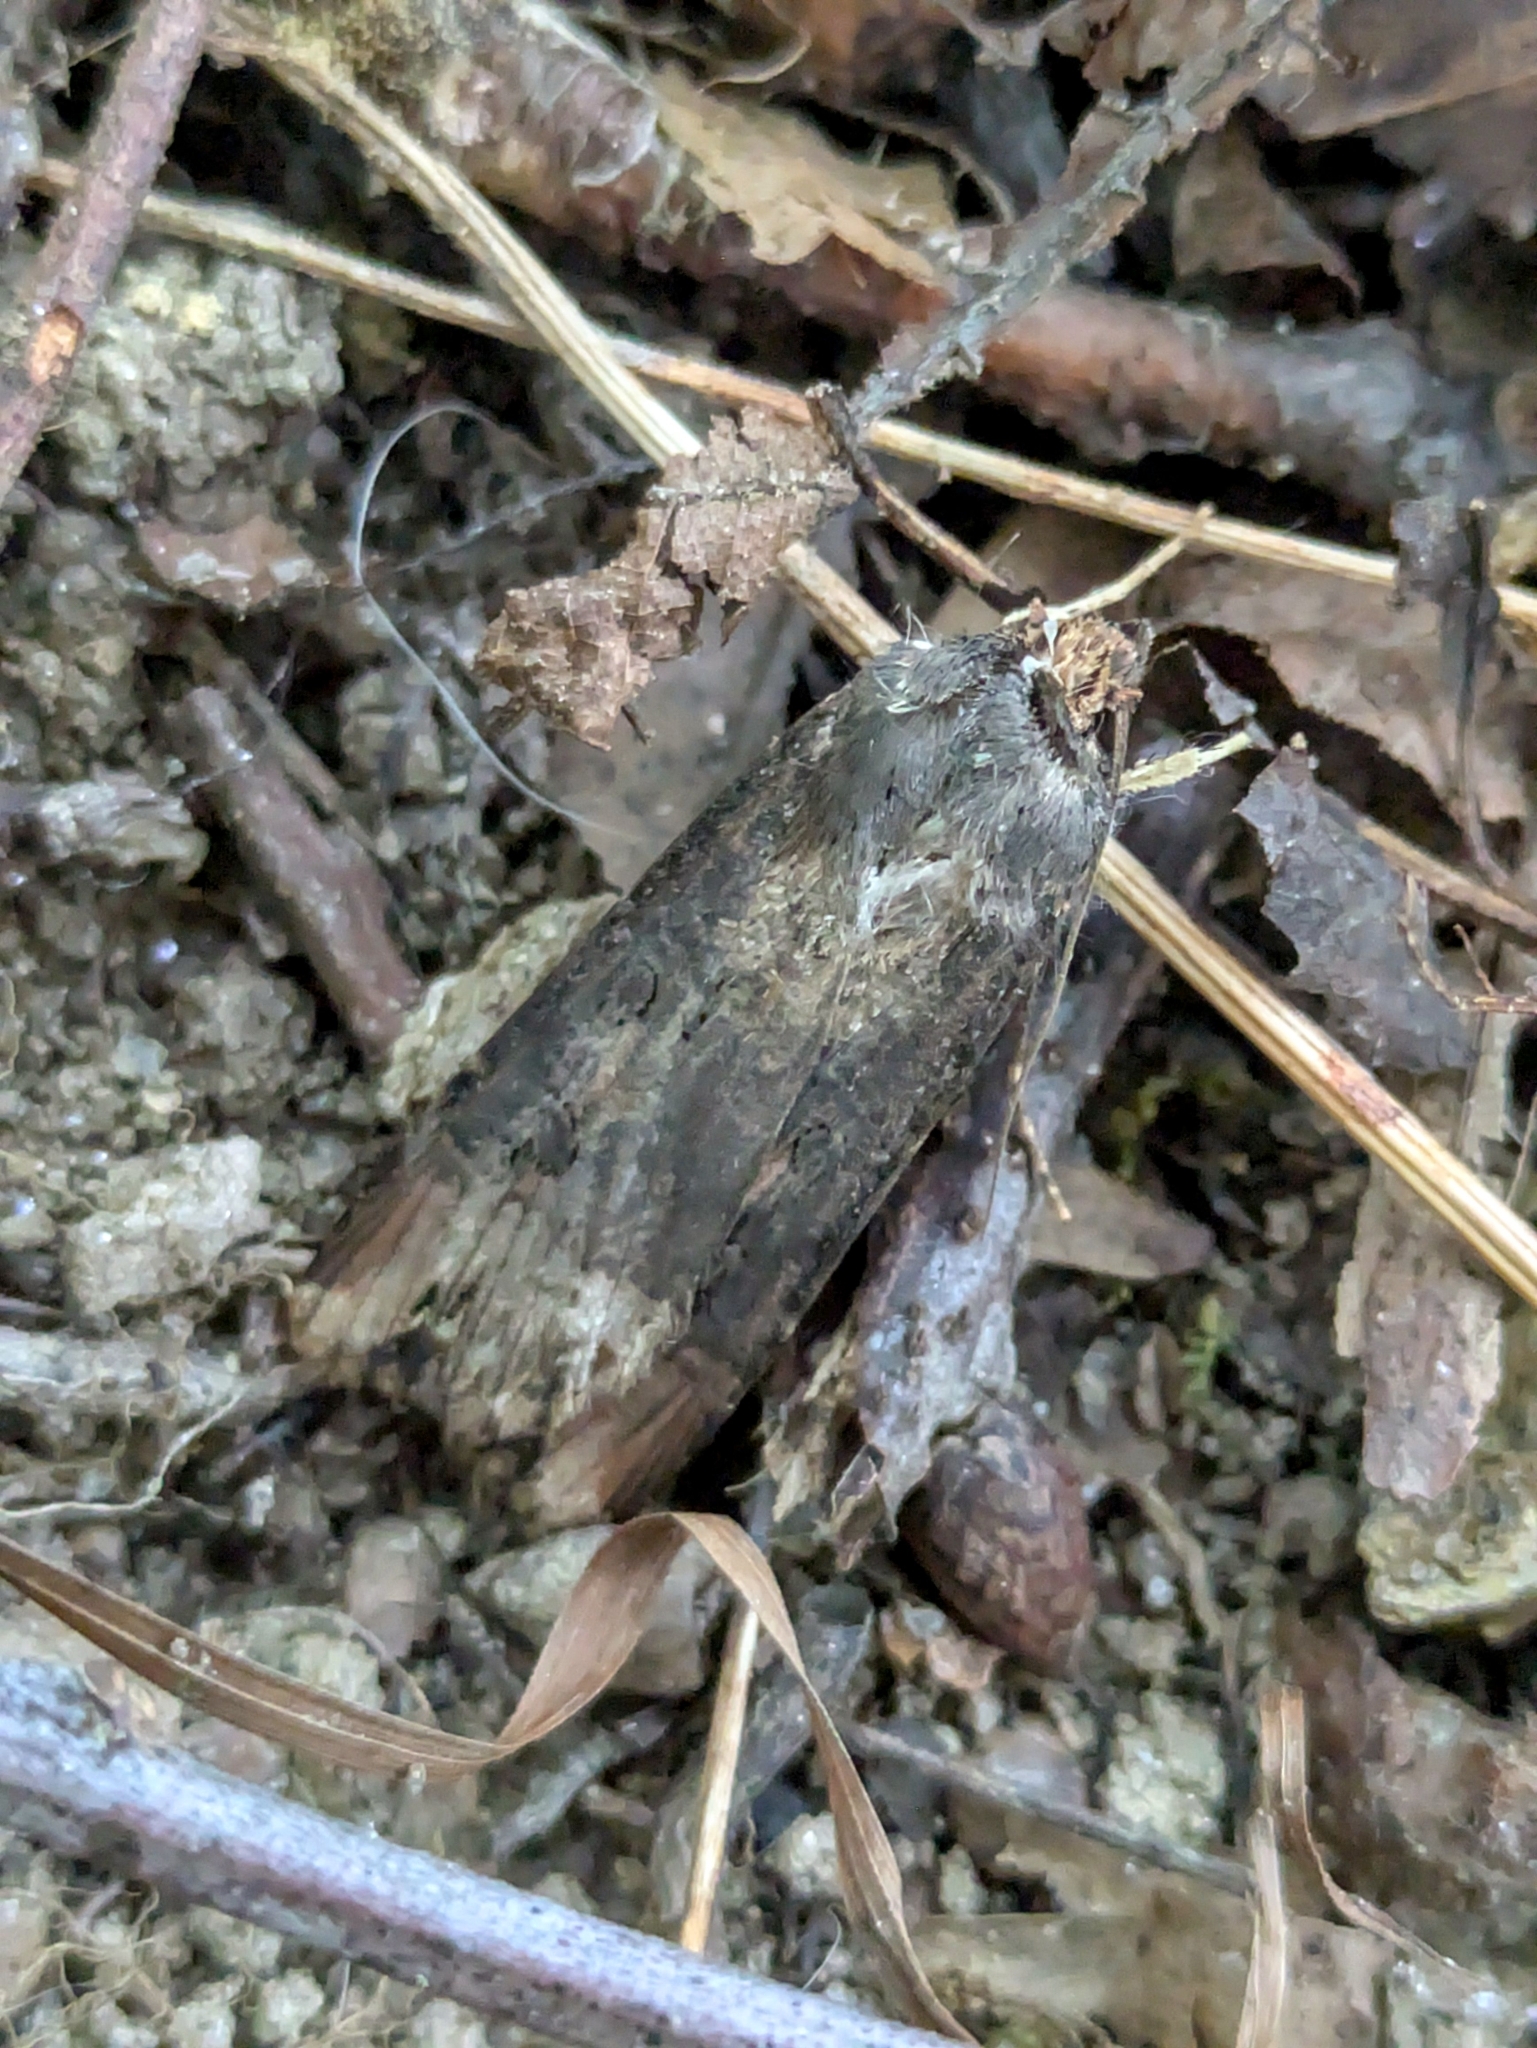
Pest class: cutworms